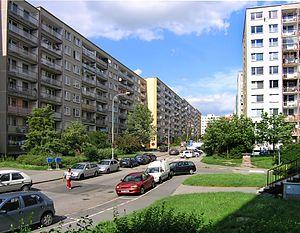
Černý Most est un quartier pragois situé dans l'est de la capitale tchèque, appartenant à l'arrondissement de Prague 14, d'une superficie de 210 hectares est un quartier de Prague. En 2015, la population était de 24398 habitants.